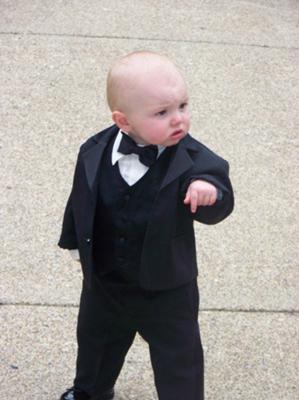
回答: 俺の三輪車にキップ貼ったやつ誰だよ